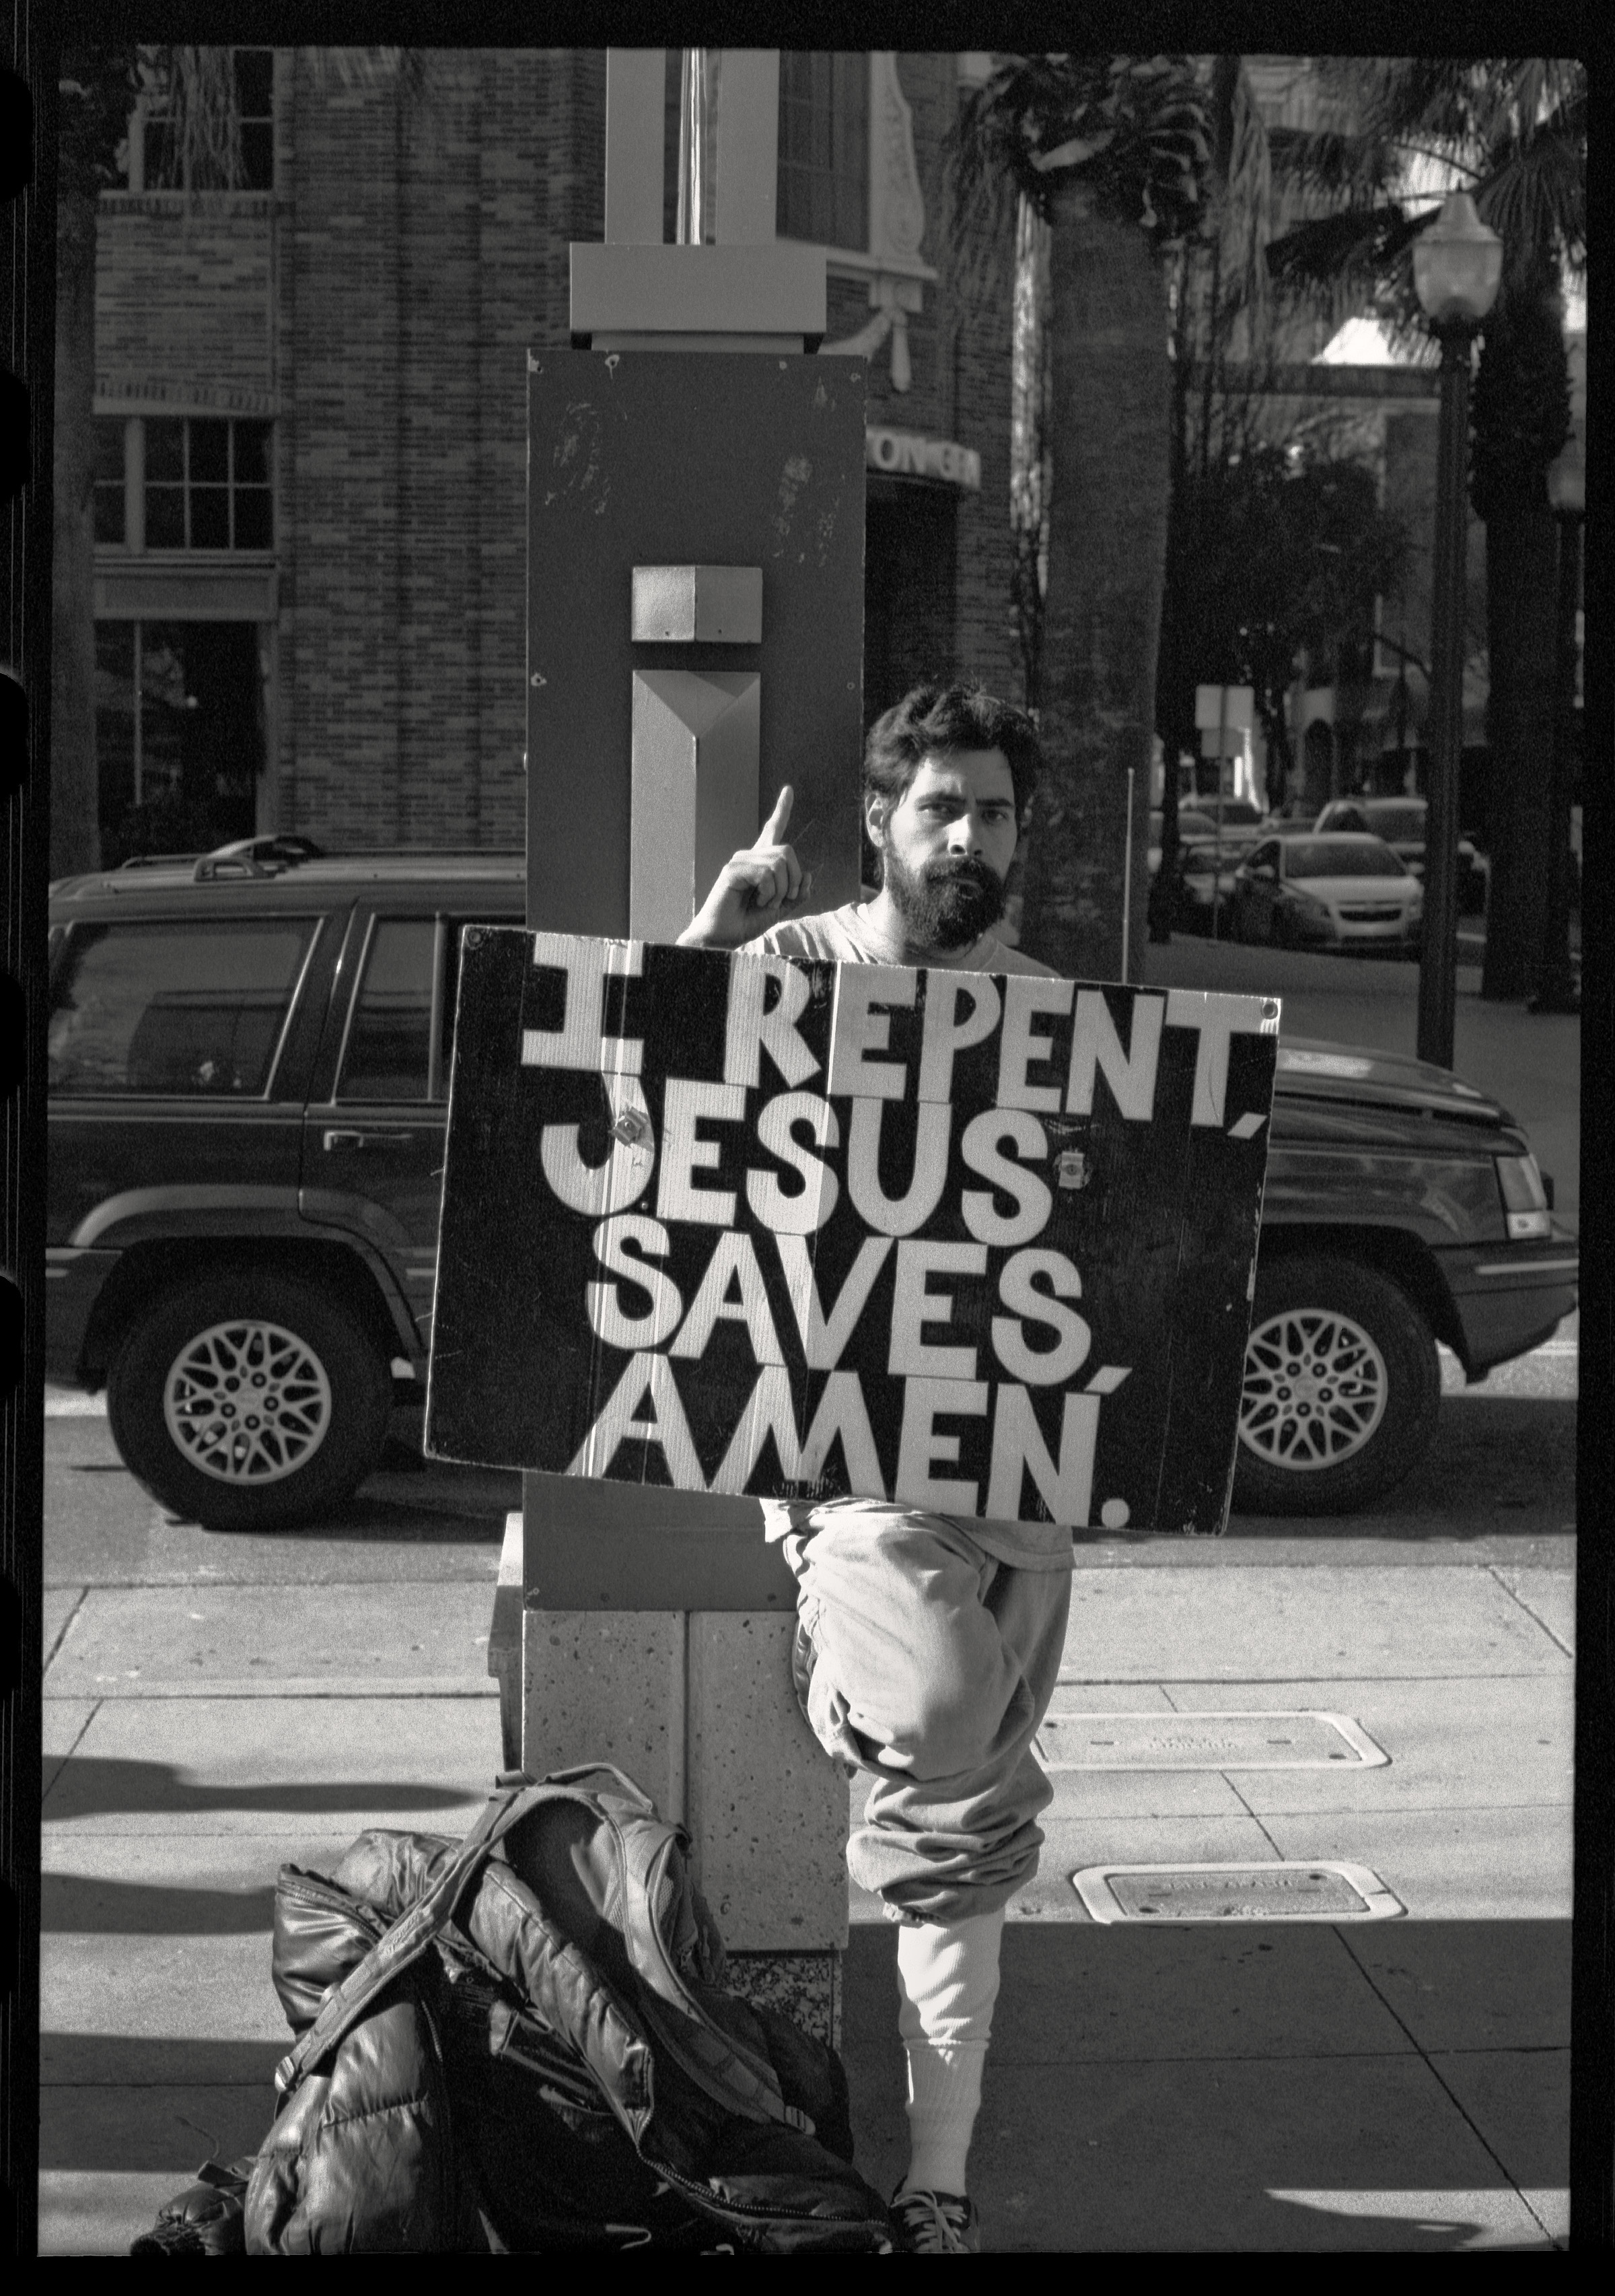
black and white, road, white, street, film, sign, black, monochrome, bw, infrastructure, photograph, scan, poster, c41, test, epsonv600photo, repent, evangelical, theendisnear, monochrome photography, film noir